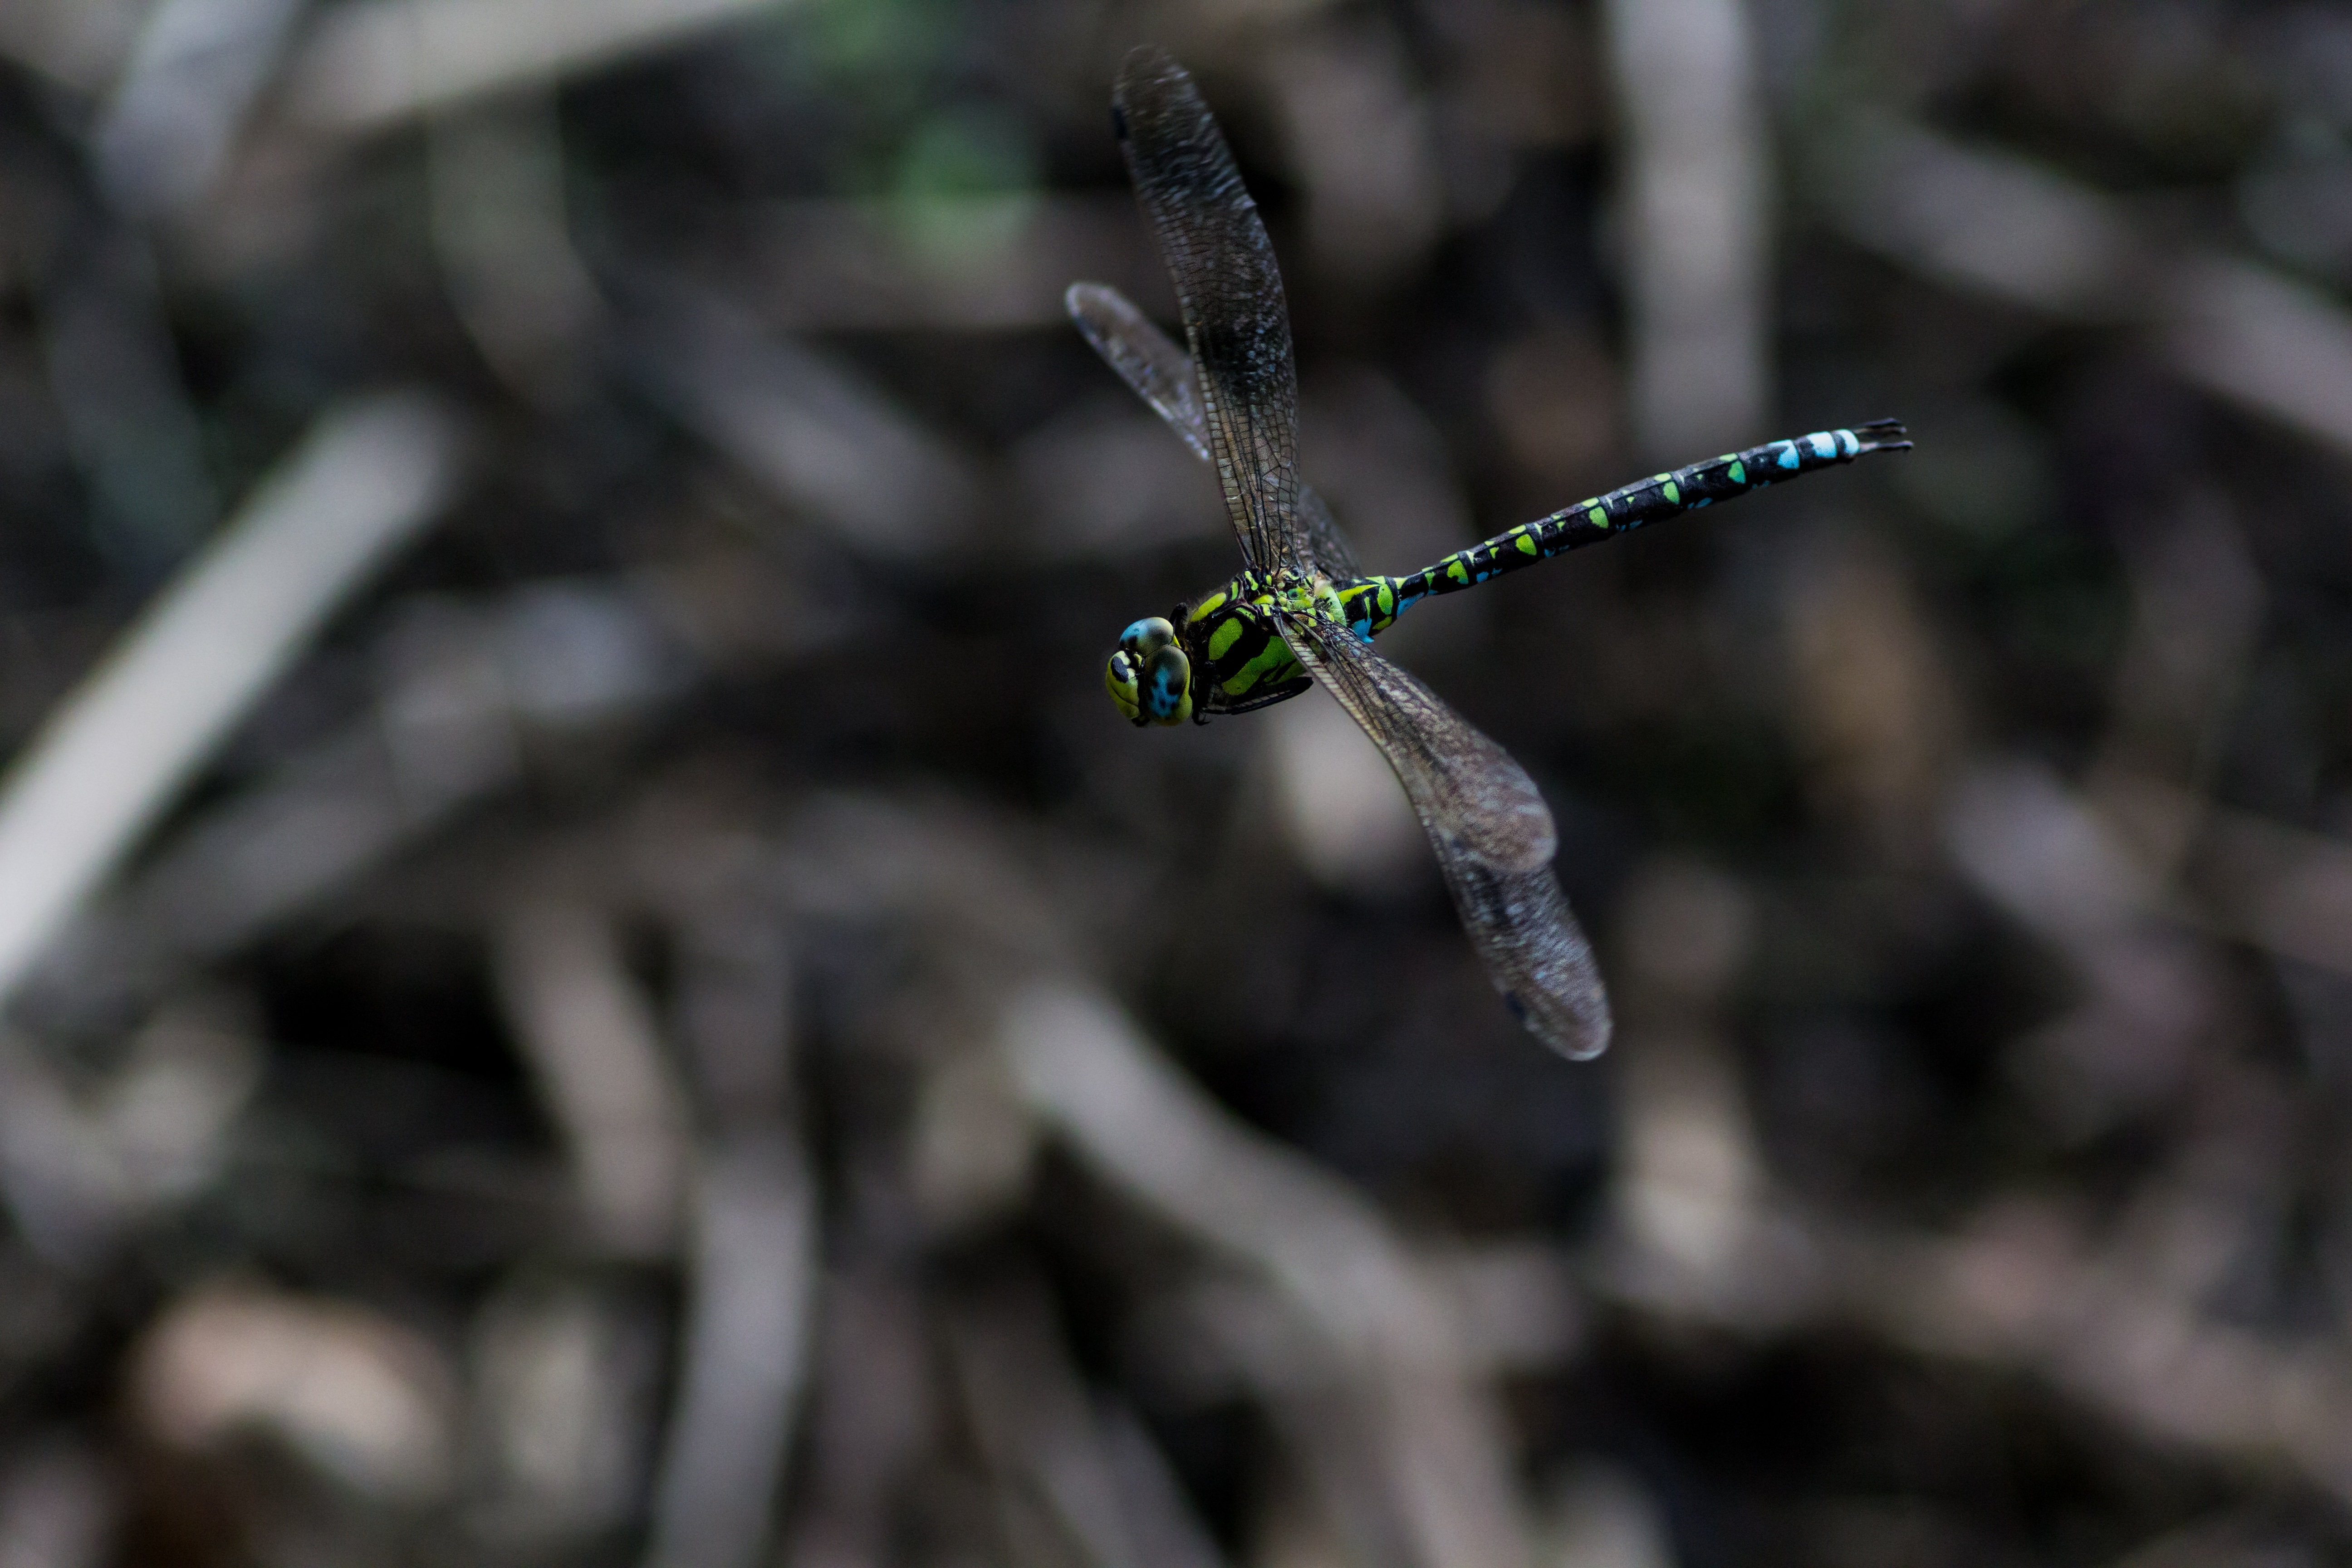
branch, flower, fly, insect, fauna, invertebrate, close up, dragonfly, flight insect, macro photography, plant stem